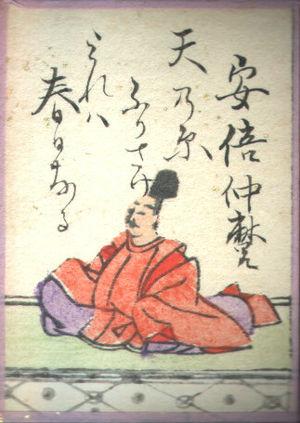
Le Ogura hyakunin isshu est une célèbre compilation de poèmes classiques japonais. Ce nom peut aussi faire référence au jeu karuta qui se base sur ce fameux recueil.